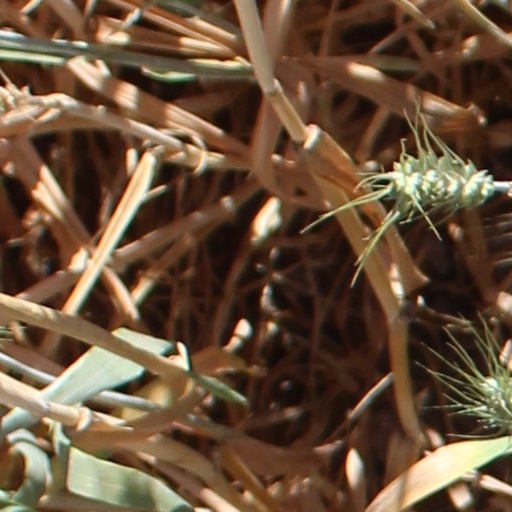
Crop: wheat